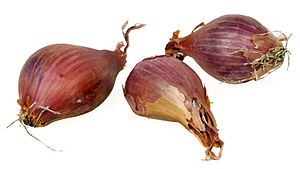
Løg / Billeder
Løg er en af de ældste grøntsager kendt af mennesket og findes i flere forskellige varianter, der alle stammer fra plantearten kepaløg. Løg blev ikke dyrket i oldtidens Norden, og den ældste løg, man har haft kendskab til i Norden, blev fundet på Bornholm og dateret til omkring år 650. Det vakte derfor forbløffelse, da man på Øland fandt en brændt løg fra slutningen af 400-tallet.